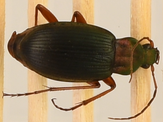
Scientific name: Chlaenius aestivus
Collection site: Smithsonian Environmental Research Center NEON (SERC), plot SERC_022